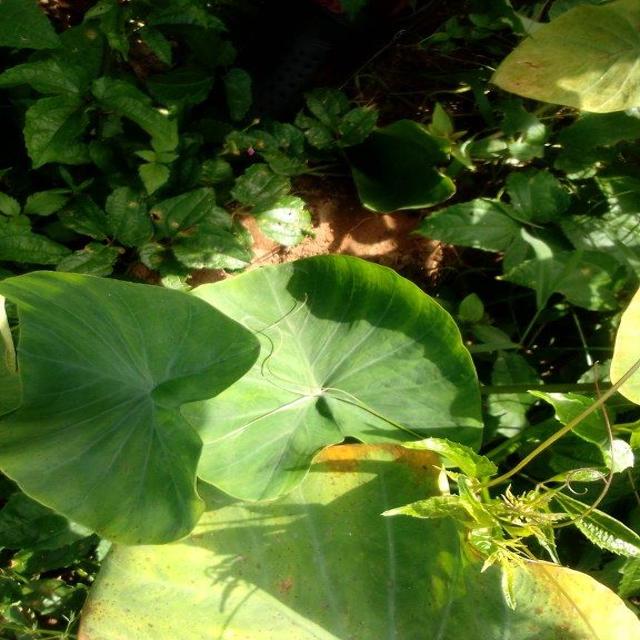
Label: Healthy